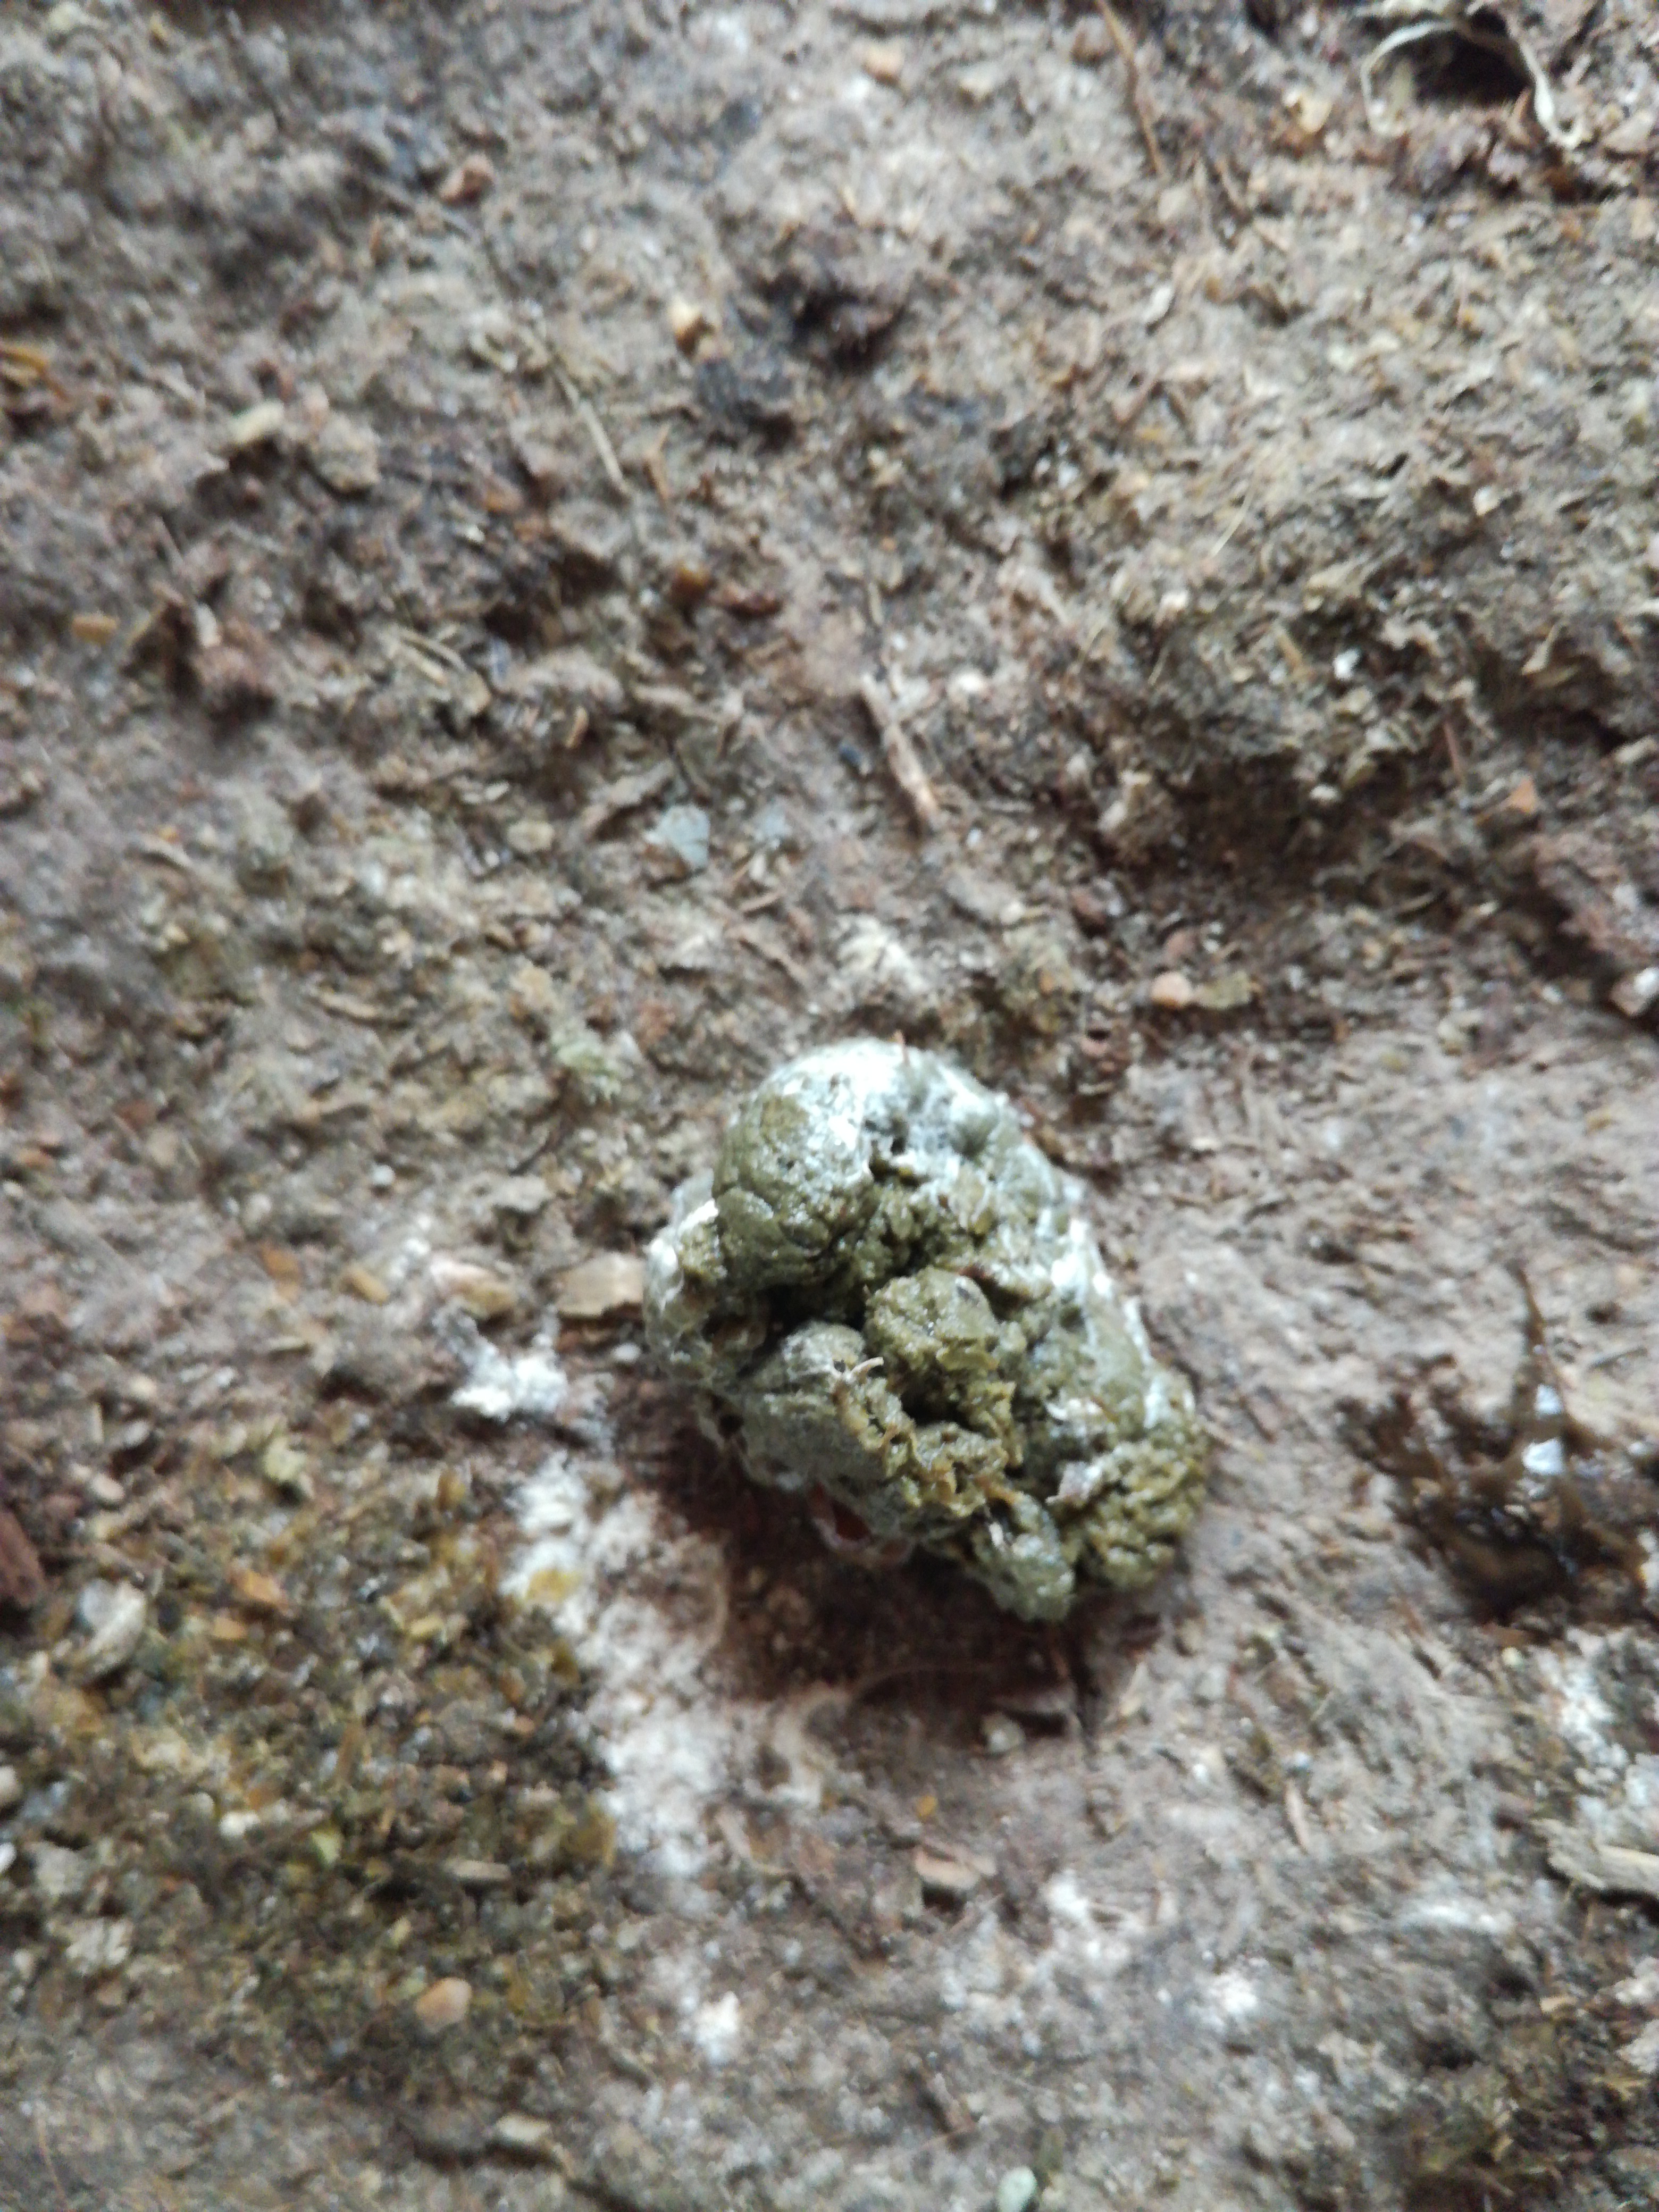
PCR-confirmed diagnosis: Coccidiosis